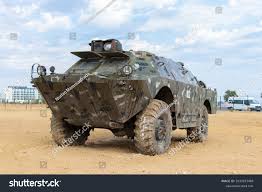
Label: BTR